John B. Sutcliffe

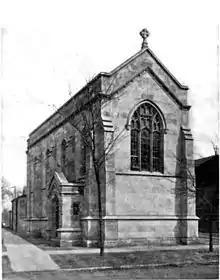
Exterior of St. Luke's, Evanston

In 1892 he moved to Chicago. He built on his success at St. Mary's in Birmingham, by beginning to specialize in Gothic design and church architecture and found his true vocation. Examples of his churches include: